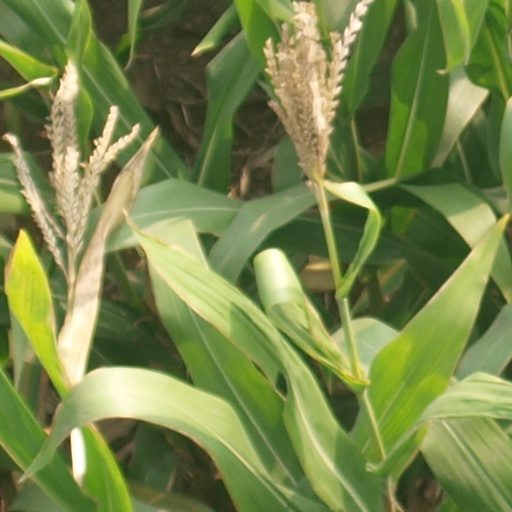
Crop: maize; corn